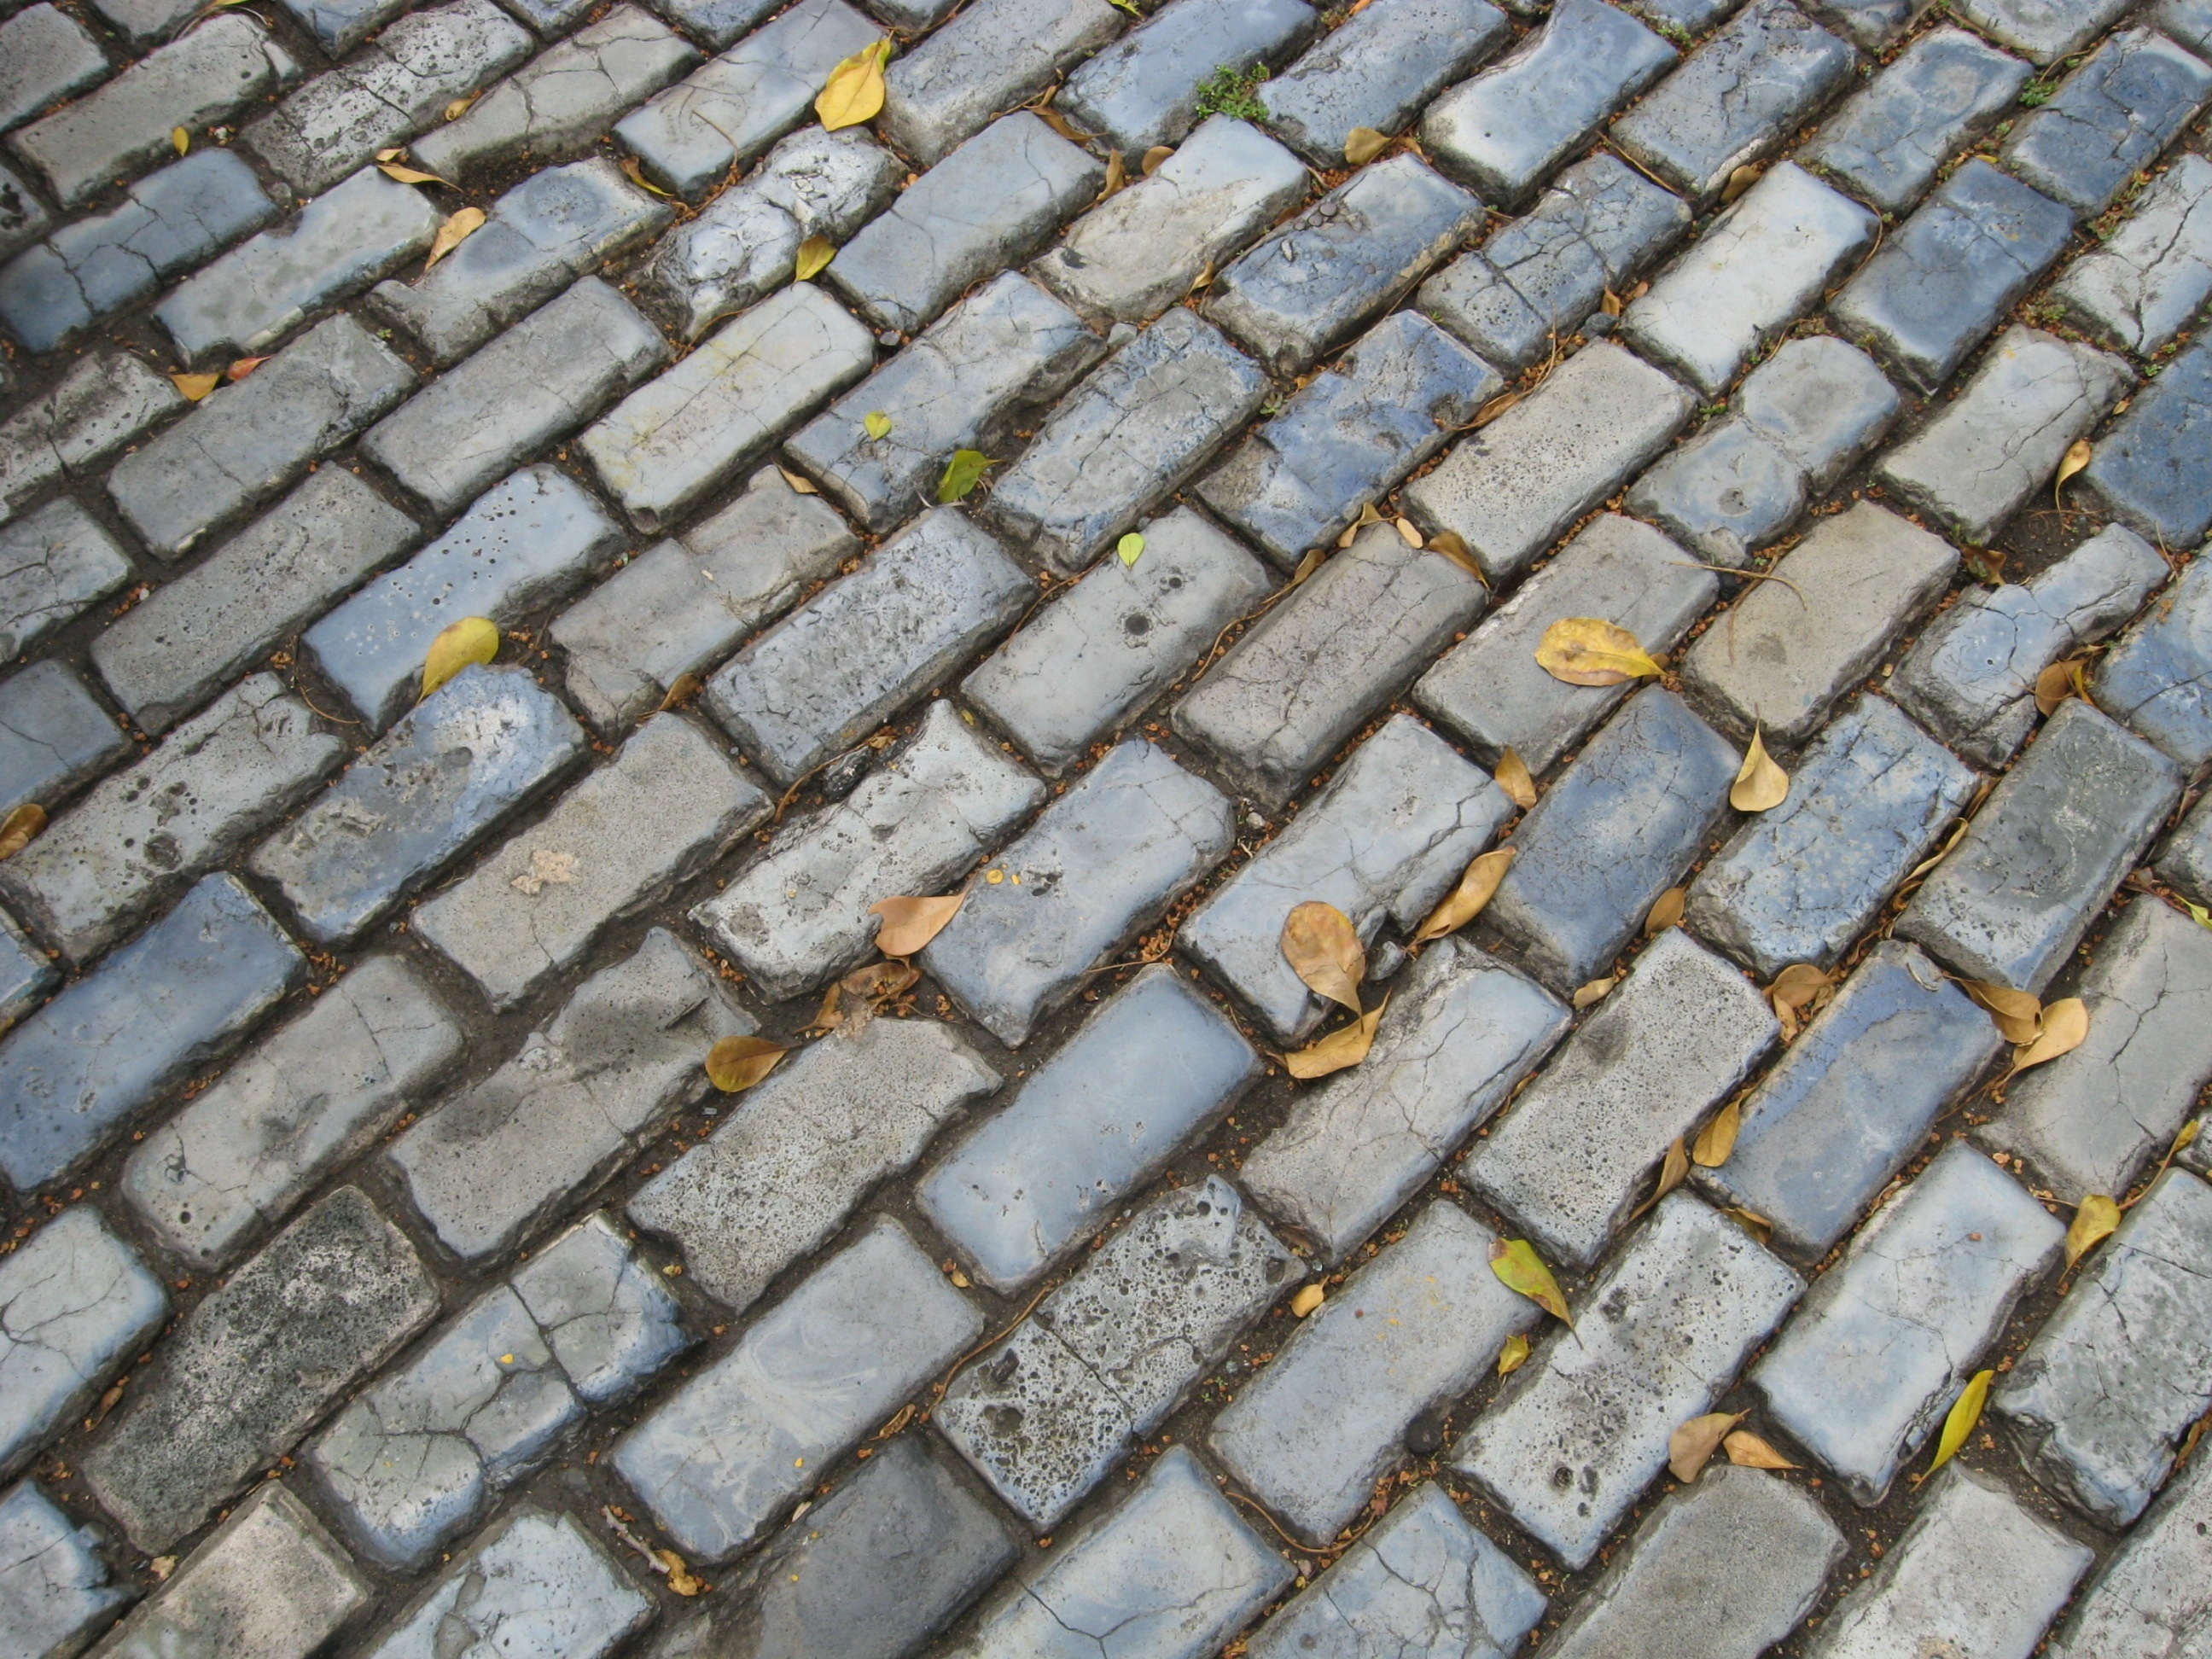
architecture, road, street, sidewalk, floor, roof, old, cobblestone, city, wall, asphalt, walkway, soil, stone wall, historic, brick, material, san, puerto, caribbean, brickwork, rico, flooring, juan, road surface, outdoor structure